Monumental Cemetery of Staglieno

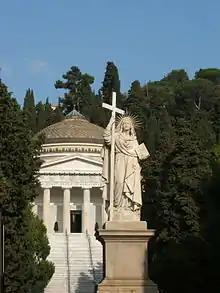
The 9m high statue of Faith with the Pantheon behind

Significant sculptors with work there include Leonardo Bistolfi, Augusto Rivalta, Giulio Monteverde, , Edoardo Alfieri and Vittorio Lavezzari.